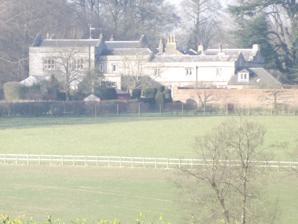
Building: Bentworth Hall
Country: United Kingdom
Year built: 1832
Bentworth Hall Bentworth Hall in 2012, from the south Location within Hampshire General information Architectural style Exterior walls 24 inches thick with knapped squared flints embedded on the outside, held in place by high density mortar Location Bentworth , Hampshire Country England Coordinates 51°08′52″N 1°03′00″W / 51.147778°N 1.05°W / 51.147778; -1.05 Construction started 1832 Client Roger Staples Horman-Fisher Bentworth Hall is a country house in the parish of Bentworth in Hampshire, England. It is about 1 mile (1.6 km) south of Bentworth village centre and 4 miles (6.4 km) northwest of Alton , the nearest town. Before the 1830s, the building called Bentworth Hall or Bentworth Manor House is now re-named Hall Place .  It was built in the early 14th century and is a Grade II listed building . It lies 330 feet (100 m) south of the village green. The current Bentworth Hall is surrounded by woodland that was planted during building which started in 1832, after Roger Staples Horman-Fisher purchased the Bentworth Manor estate. 1832 – Building the new Bentworth Hall In 1832, the Bentworth Hall estate of about 500 acres was sold at Garraway's Coffee House in the City of London by the Fitzherbert family. The Fitzherberts were relatives of Maria Fitzherbert . Horman-Fisher family Crest and notes Horman-Fisher wives Painting of the new Bentworth Hall c 1840 The Bentworth Hall estate was purchased by Roger Staples Horman-Fisher for about £6000. Horman-Fisher started building the current Bentworth Hall on what was then open downland about 0.6 miles (0.97 km) to the south of the earlier Bentworth Hall at 51°8′52″N 1°3′0″W / 51.14778°N 1.05000°W / 51.14778; -1.05000 , access being from an 800 metres (2,600 ft)  private drive from the Bentworth- Medstead road. The book "Heraldic Illustrations" by Sir Bernard Burke, Ulster King of Arms, stated the following about the Horman-Fisher family.  Capitals and abbreviations are as in the original: "ROGER STAPLES HORMAN-FISHER, Esq., of Bentworth Hall, eldest son of the late Robert Fisher, Esq. of the Inner Temple, and of Mitcham, Surrey, by Mary, his second wife, dau. of Charles Staples, Esq. of London, by Mary, his wife, dau. and heir of Baron Butz, a German noble, bears a quartered shield, FISHER and HORMAN, and an escutcheon of pretence for HORMAN, in right of his wife, Elizabeth, dau. and heir of John Horman, Esq. of Finchley." It would appear that proof reading in those days was not very good, because under the Horman-Fisher crest, Bentworth is spelled "Brereworth", and the heading of the extract quoted above says "Fisher, of Bentworth Hall, Hants" omitting the name "Horman" which in the copy referred to in this entry was added in pencil. 1848 – Sale of Bentworth Hall Estate Bentworth Hall from the north, drawing by C Bagster from 1848 sale catalogue – note that the artist has drawn the wrong roof line on the right hand side – the roof is higher and runs close to the peak of the wall at the right of the picture Sale map 1848 In 1848 the Bentworth Hall estate was sold to Jeremiah Robert Ives, including the Old Manor House (now Hall Place) and the more recent 1832-built Bentworth Hall. The sale catalogue dated 16 July 1848 includes the following rather exaggerated description: "A handsome newly erected Elizabethan (sic) mansion of unique elevation with wall garden, elegant conservatory and stabling.  The mansion is built in the most substantial manner and finished without reference to expense, by the proprietor for his own residence. The walls are constructed almost entirely of BLACK FLINT (emphasised in capitals in the original), carefully and minutely cut and smoothed at an incalculable cost, with Stone Cornices, mullions &C blending a beautiful and unique specimen of workmanship with a suitability and durability impenetrable to every change of atmosphere. Six airy and cheerful Family Bedrooms, spacious landing and a broad light principle (sic) staircase leads to the Ground Floor on which is another water closet.  This floor comprises a neat vestibule, with a porch at the northwest entrance for the carriage road; a handsome inner hall; surrounded by a library and a breakfast room, elegant drawing room 23 feet (7.0 m) by 18 feet (5.5 m). A dining room of the same size, all 12 feet (3.7 m) high finished with expensive cornices, handsome modern marble chimney pieces and other decorations." Later 19th century Robert Ives died in 1865 and the estate passed to his widow Emma. The Ives family later included George Cecil Ives who lived for a time at Bentworth Hall. George Cecil Ives met Oscar Wilde and Lord Alfred Douglas in London, publishing books on history and homosexuality. In 1890, Emma's son, Colonel Gordon Maynard Gordon-Ives built and lived in Gaston Grange , about 0.8 miles (1.3 km) west of Bentworth Hall. Emma Ives died seven years later and ownership of the Bentworth Hall estate passed to Colonel Gordon-Ives who continued to live at Gaston Grange. Early 20th century The southern side of Bentworth Hall in 1905 Sale document 1924 Colonel Gordon-Ives rented Bentworth Hall to W. G. Nicholson , [ circular reference ] member of Parliament for Petersfield.  The caption on the photo states: "Bentworth Hall, Bentworth, tenanted by W. G. Nicholson, M.P., J.P. Bentworth Hall is a large Mansion built about eighty years since of squared flints and stone.  The flint work is held to be a fine specimen of its kind.  The house stands in a park of 400 acres, and is the property of Colonel Gordon-Ives, C.B." The small crenellated tower on the right in the photo is believed to have been a water tower, but has subsequently disappeared, as have the canopies over the ground floor windows on the south west side. In later photos the tower is almost completely covered with ivy. Colonel Gordon-Ives died on 8 September 1907 and the estate passed to his son, Cecil Maynard Gordon-Ives , a Captain in the Scots Guards in the 1914–18 war, who occupied it until his death on 23 July 1923. The Bentworth Hall Estate, then of 479 acres, was offered for sale by John D Wood & Co of 6 Mount St London W1 on 19 July 1924. The sale document states, with capitals and punctuation as in the original:  "THE CAPITAL AND SPORTING RESIDENTIAL ESTATE of about 479 acres, lies compactly together, with a FLINT AND STONE-BUILT MANOR HOUSE, approached by long avenue drive through richly timbered park, stands nearly 600ft. above sea, and contains fourteen bed and dressing, two bath, five reception rooms, halls, billiard room, good offices.  ELECTRIC LIGHT.  CENTRAL HEATING.  AMPLE WATER.  LODGE.  COTTAGES.  EXCELLENT STABLING. INEXPENSIVE SHADY OLD GROUNDS.  TUDOR (sic) FARMHOUSE.  EXCELLENT BUILDINGS" The sale was in 7 Lots, Lot 7 being for the "Lordship of Manor." It was offered again for sale on 26 June 1930, by direction of A d’A Willis who presumably purchased it in 1924. This time, the advertised area was 462 acres (187 ha), which suggests that Lot 6 of the 1924 sale, Redwood Fields, was not included (the Redwood area is south of Bentworth close to the village of Medstead).  The purchaser may have been Major John Arthur Pryor because he is recorded as living at Bentworth Hall in the 1930s. World War II At the beginning of the war, the Bentworth Hall estate was taken over by the military together with other local large houses and estates such as Gaston Grange and Thedden Grange . In 1941 Bentworth Hall was occupied by a unit of the Mobile Naval Base Defence Organisation (MNBDO) as an out-station of Haslar Naval Hospital in Portsmouth.  The bedrooms were the wards and there was a doctor's office upstairs.  The upstairs bathroom in the middle of the west wing was a darkroom for developing X-ray plates, presumably because it had one relatively small window that was easy to cover.  This information came from N Crabb, a Royal Marine who was at Bentworth Hall during the war and married a maid who had worked at Medstead Grange, a country house 1.1 miles (1.8 km) south of Bentworth Hall. 2014 photos of drain cover and sewer in woods WW2 brick building in woods 2016 carvings on trees by soldiers stationed at Bentworth Hall – particularly note "US Army" top centre Later, other military organisations were there because in the woods there is a carving of "48 CDO" on one of the trees. This refers to the British 48 Marine Commando which presumably had a unit at Bentworth Hall before their main body deployed abroad for operations.  Several Nissen huts were erected in the woods to the west of the Hall and the concrete bases of several of them are still there (in 2019) together with small amounts of the corrugated iron which covered them, although some concrete was removed in the 1980s because it was causing vegetation and trees to die.  In the woods to the SW of the house, a brick-built enclosure is still standing which may have been an ablution block, and near the west boundary of the woods is a 3 feet (0.91 m) wide square drain cover under which are sewer pipes that would have been connected to latrines in the hut complex. 1939 Pepsi bottle found in woods 2013 photo of concrete hut base & remains of the top of a coke stove that would have been used inside one of the huts In 1944 Bentworth Hall was occupied by American and British Commonwealth personnel.  A swimming pool had been put in, also two cookhouses and a water tower.  Huts in the woods were for accommodation although some officers lived in the Hall itself.  The cornfield to the SW was an airstrip with 3 L4 light aircraft (the US Army version of the Piper Cub) which the Colonel used to fly to the airfield at Lasham The above information came from Michael (Mick) Lennox, ex US Army, who visited Bentworth Hall from his home in New York on 6 June 1994 (the day of D-Day 50 years earlier).  Lennox said that he had been accommodated in one of the huts in the woods before D-day and on walking round the woods, he located where his bed-space would have been. After the War An ordnance disposal unit operated in the corner of the wood near the field to the south, towards Colliers Wood.  Ordnance was taken to the hollow or "dell" in the field and detonated there. In 1947, the Bentworth Hall estate was bought by Major Herbert Cecil Benyon Berens , who was a director of Hambros bank in London from 1968. In 1950, Major Berens built two new lodge houses at the junction of the drive to Bentworth Hall with the main road through the village towards Medstead. He also built an extension to the south of the centre of Bentworth Hall itself with tall windows down to ground level facing south west. The walls of the extension matched the squared flint of the main building, and the extension was known as the "Garden Rooms". Bentworth Hall in 1983 Major Berens was a keen game shooter and each year his keeper raised pheasants in the old stable and coach block before the young birds were put into the woods. There was accommodation for the keeper in the stable block with one downstairs and one upstairs room.  In the 1970s the keeper was "Ginger" Woods, a well-known village character who also lived in house on the road between Bentworth and Medstead near the cricket pitch, land that was owned by the Berens family. Major Berens died at Bentworth Hall on 27 October 1981 and after this the remaining estate was put up for sale. West Wing of Bentworth Hall in 2013 with steps down to sunken garden Daffodils at Bentworth Hall in 2016 Stella Strachan is founder chairman of the Bentworth Garden Club that was formed in 2001 after the Bentworth area Millennium survey had identified a desire for such an organisation. The West Wing garden is opened for special events associated with the Bentworth Garden Club and other local organisations. References